List of wars: 1945–1989

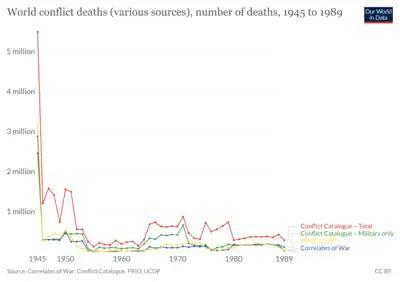
Graph of global conflict deaths from 1945 to 1989 from various sources.

This is a list of wars that began between 1945 and 1989. Other wars can be found in the historical lists of wars and the list of wars extended by diplomatic irregularity. Major conflicts of this period include the Chinese Civil War in Asia, the Greek Civil War in Europe, the Colombian civil war known as "La Violencia" in South America, the Vietnam War in Southeast Asia, the Ethiopian Civil War in Africa, and the Guatemalan Civil War in North America.